Ugrin Csák

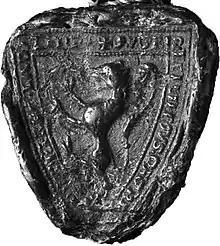
Seal of Ugrin Csák, 1274

Ugrin (III) from the kindred Csák (died in 1311) was a prominent Hungarian baron and oligarch in the early 14th century. He was born into an ancient Hungarian clan. He actively participated in the various internal conflicts during the era of feudal anarchy since the reign of Ladislaus IV of Hungary. He held various dignities in the royal court in the 1270s. Simultaneously, he established a province surrounding his centre Syrmia in the southern parts of the kingdom.